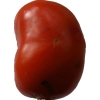
Label: tomato